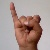
The image shows a hand gesture representing the letter 'I' in Indian Sign Language.